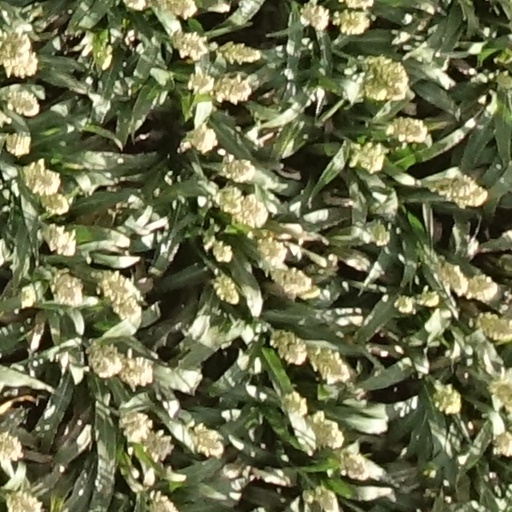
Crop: sorghum